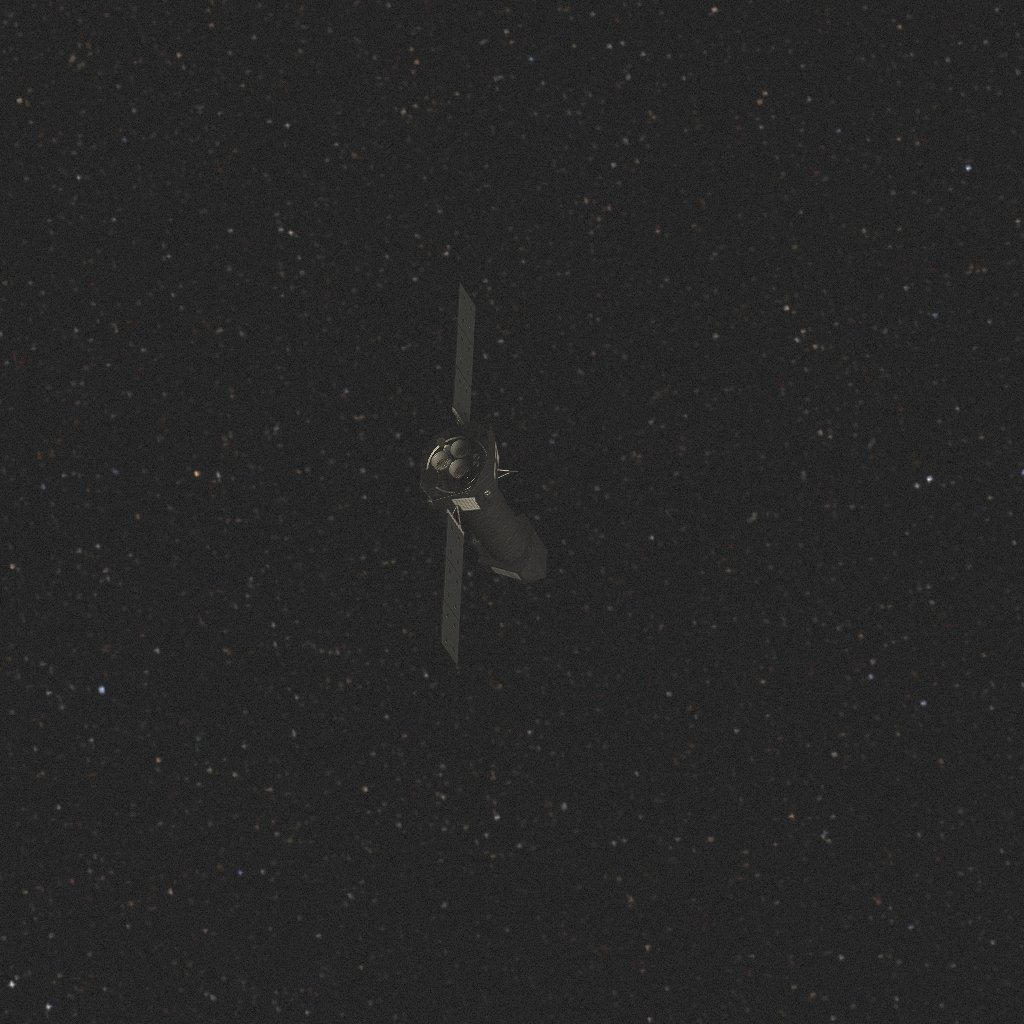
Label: xmm_newton